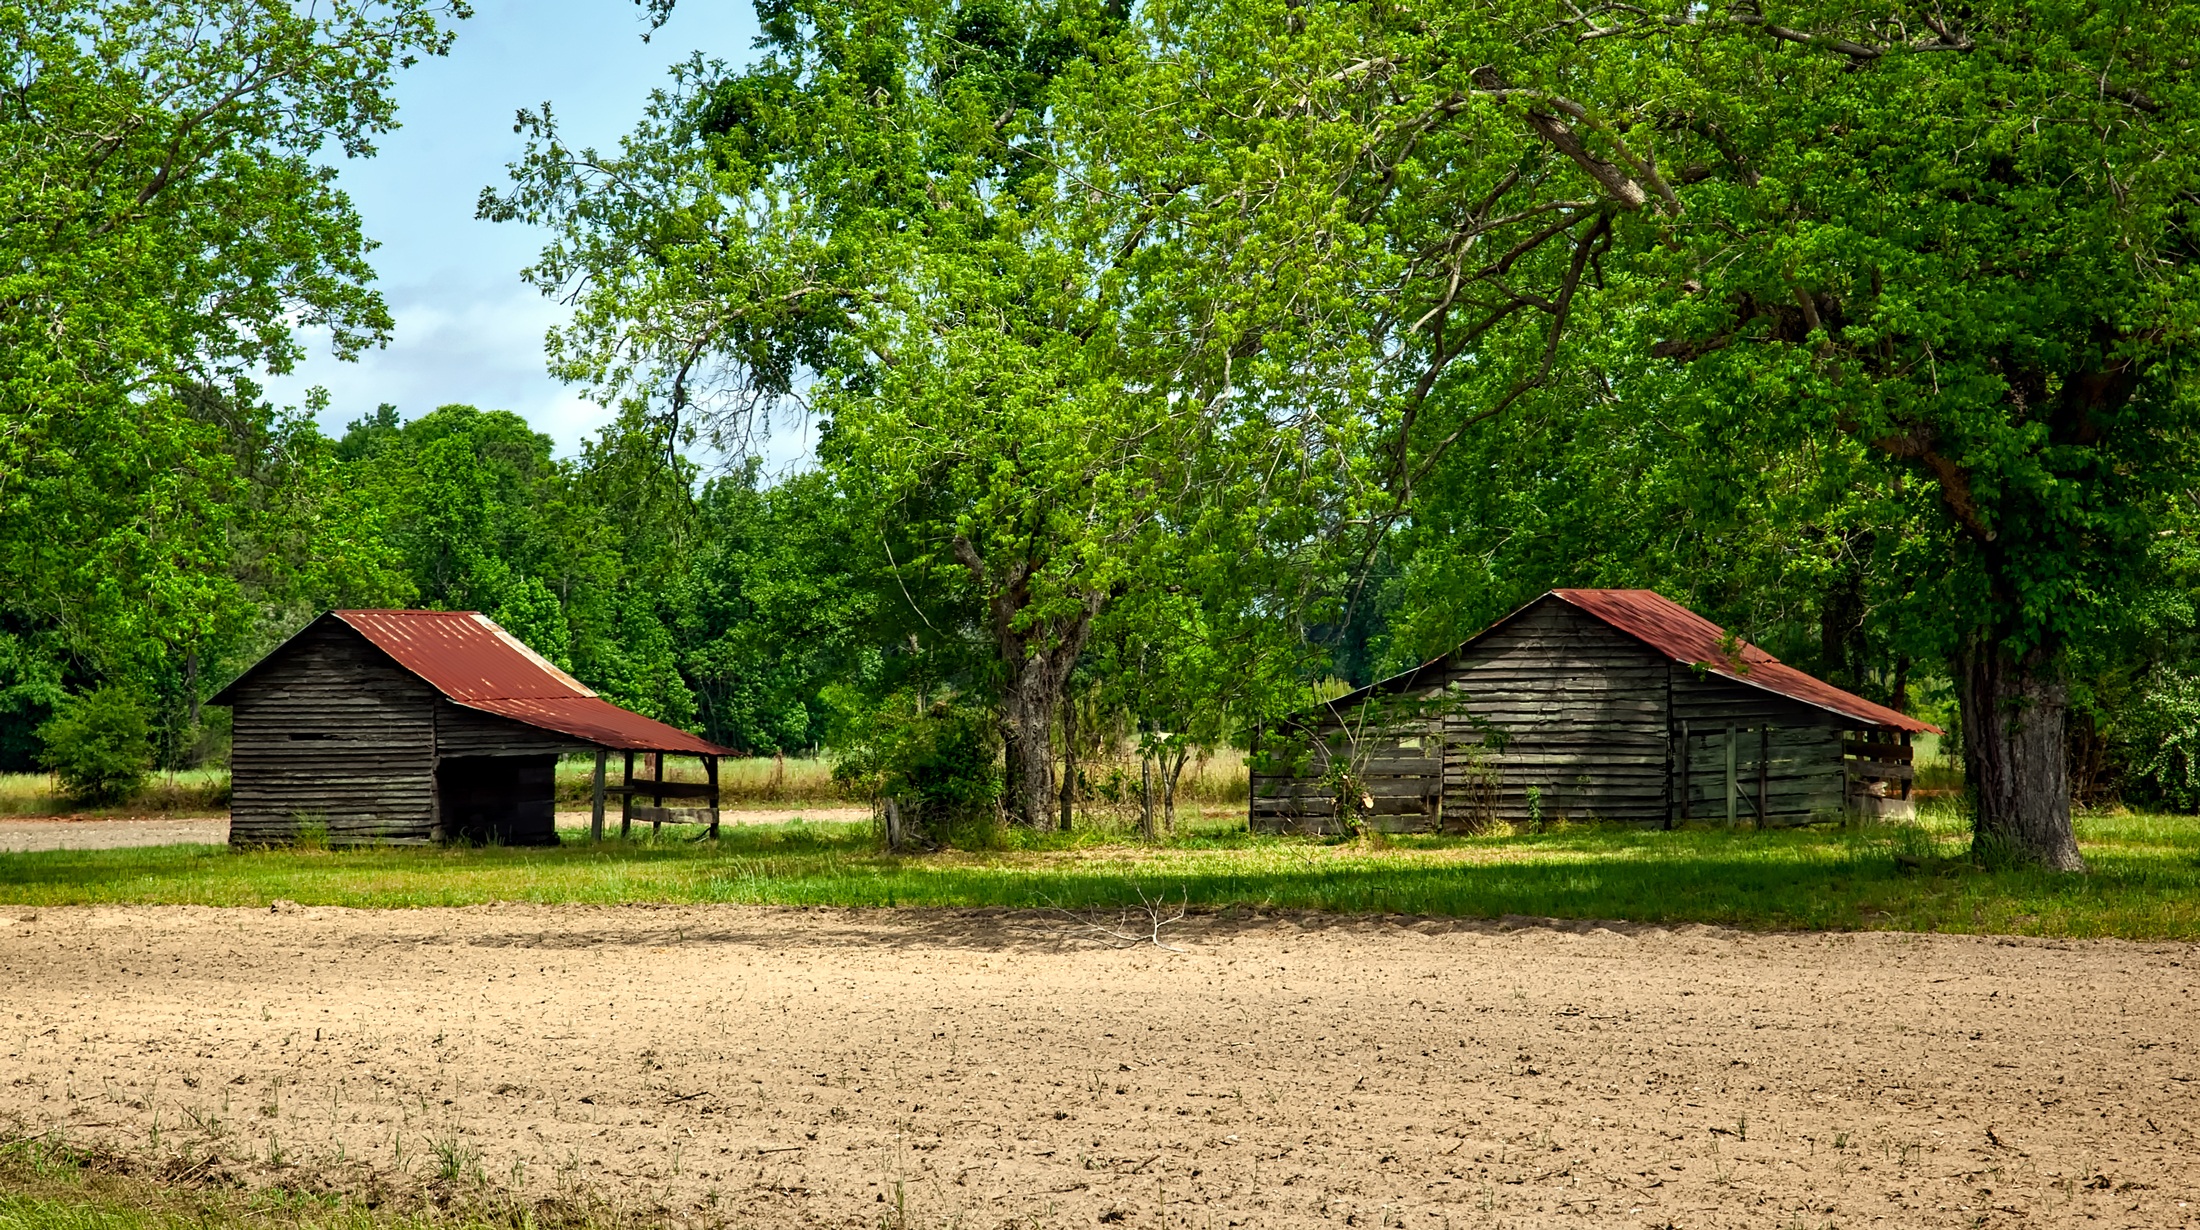
landscape, nature, forest, field, farm, meadow, countryside, old, barn, shed, rustic, hut, village, rural, backyard, camping, trees, outdoors, woods, hdr, buildings, playground, wooden, plantation, estate, woodland, rural area, alabama, human settlement